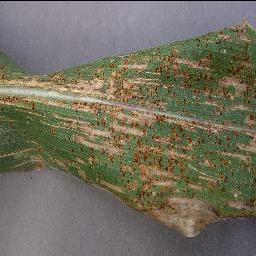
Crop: corn
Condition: (maize)_cercospora_spot_gray_spot